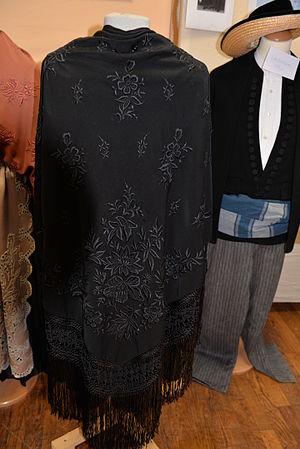
Costume de Landivisiau - Femme (de dos) - 1940
Le Léon ou pays du Léon, bro Leon en breton, est une ancienne principauté de Basse-Bretagne, patrie des Léonards, Leoniz en breton. Il forme la pointe nord-ouest du Finistère, dont Brest, avec plus de trois-cent-mille habitants, est aujourd'hui l'agglomération principale. Il doit à sa géographie d'avoir conservé un particularisme linguistique et culturel.